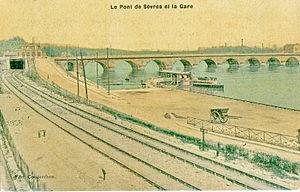
Carte postale ancienne éditée par Couderchon Le Pont de Sèvres et la Gare La carte montre au premier plan les voies de la ligne des Moulineaux avant sa transformation en ligne T2 du tramway d'Île-de-France, ainsi qu'une navette fluviale
La ligne de Puteaux à Issy-Plaine, dite ligne des Moulineaux ou ligne des Coteaux, est une ligne ferroviaire des Hauts-de-Seine, en Île-de-France, d'une longueur de dix kilomètres. La ligne est ouverte en 1889. Elle est fermée et déposée entièrement en 1993 pour permettre la réalisation de la ligne 2 du tramway, qui parcourt ses emprises depuis 1997. Elle constituait la ligne nᵒ 972 000 du réseau ferré national, dans la nomenclature de la SNCF, jusqu'à son retranchement officiel en 2005.
Le pont de Sèvres est un pont français métallique qui enjambe la Seine entre Boulogne-Billancourt et Sèvres, dans le département français des Hauts-de-Seine.